Robin Stern

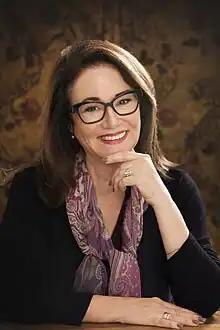

Robin Stern is an American psychoanalyst at Yale University, associate director for the Yale Center for Emotional Intelligence, an associate research scientist at the Yale Child Study Center, and is on the faculty of Teachers College, Columbia University.